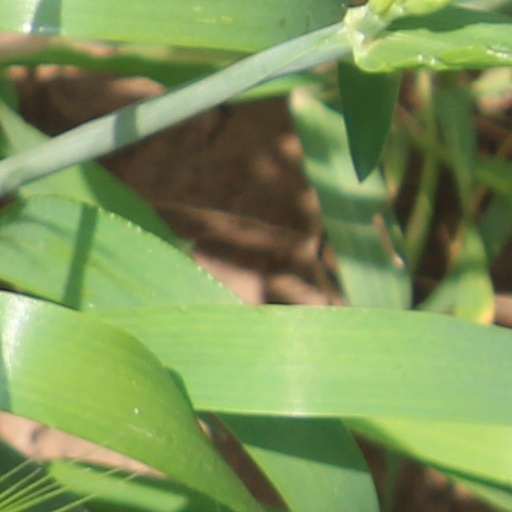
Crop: wheat